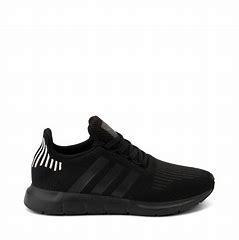
Brand: Adidas
Model: Swift Run